Ardhito Pramono

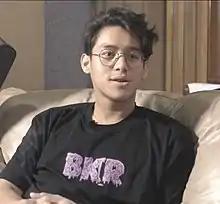
Pramono in 2020

Ardhito Rifqi Pramono (born May 22, 1995) is an Indonesian singer, songwriter and actor. Apart from being a singer, Ardhito has been a creative planner and also a music director. He has also been involved in working on several short films and web-series.